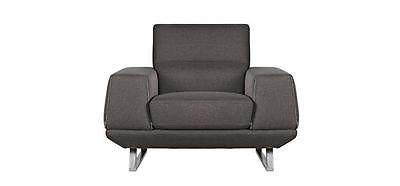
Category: sofa